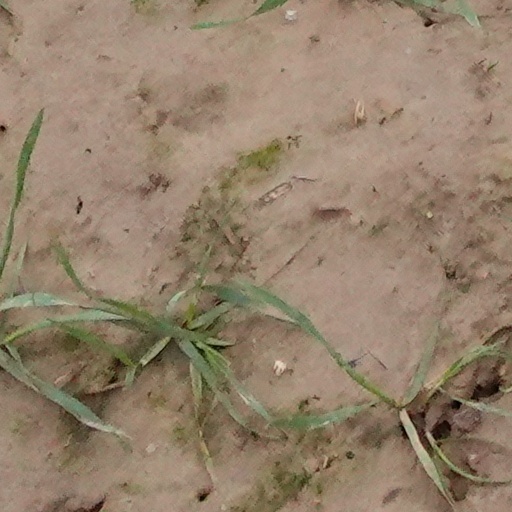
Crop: wheat